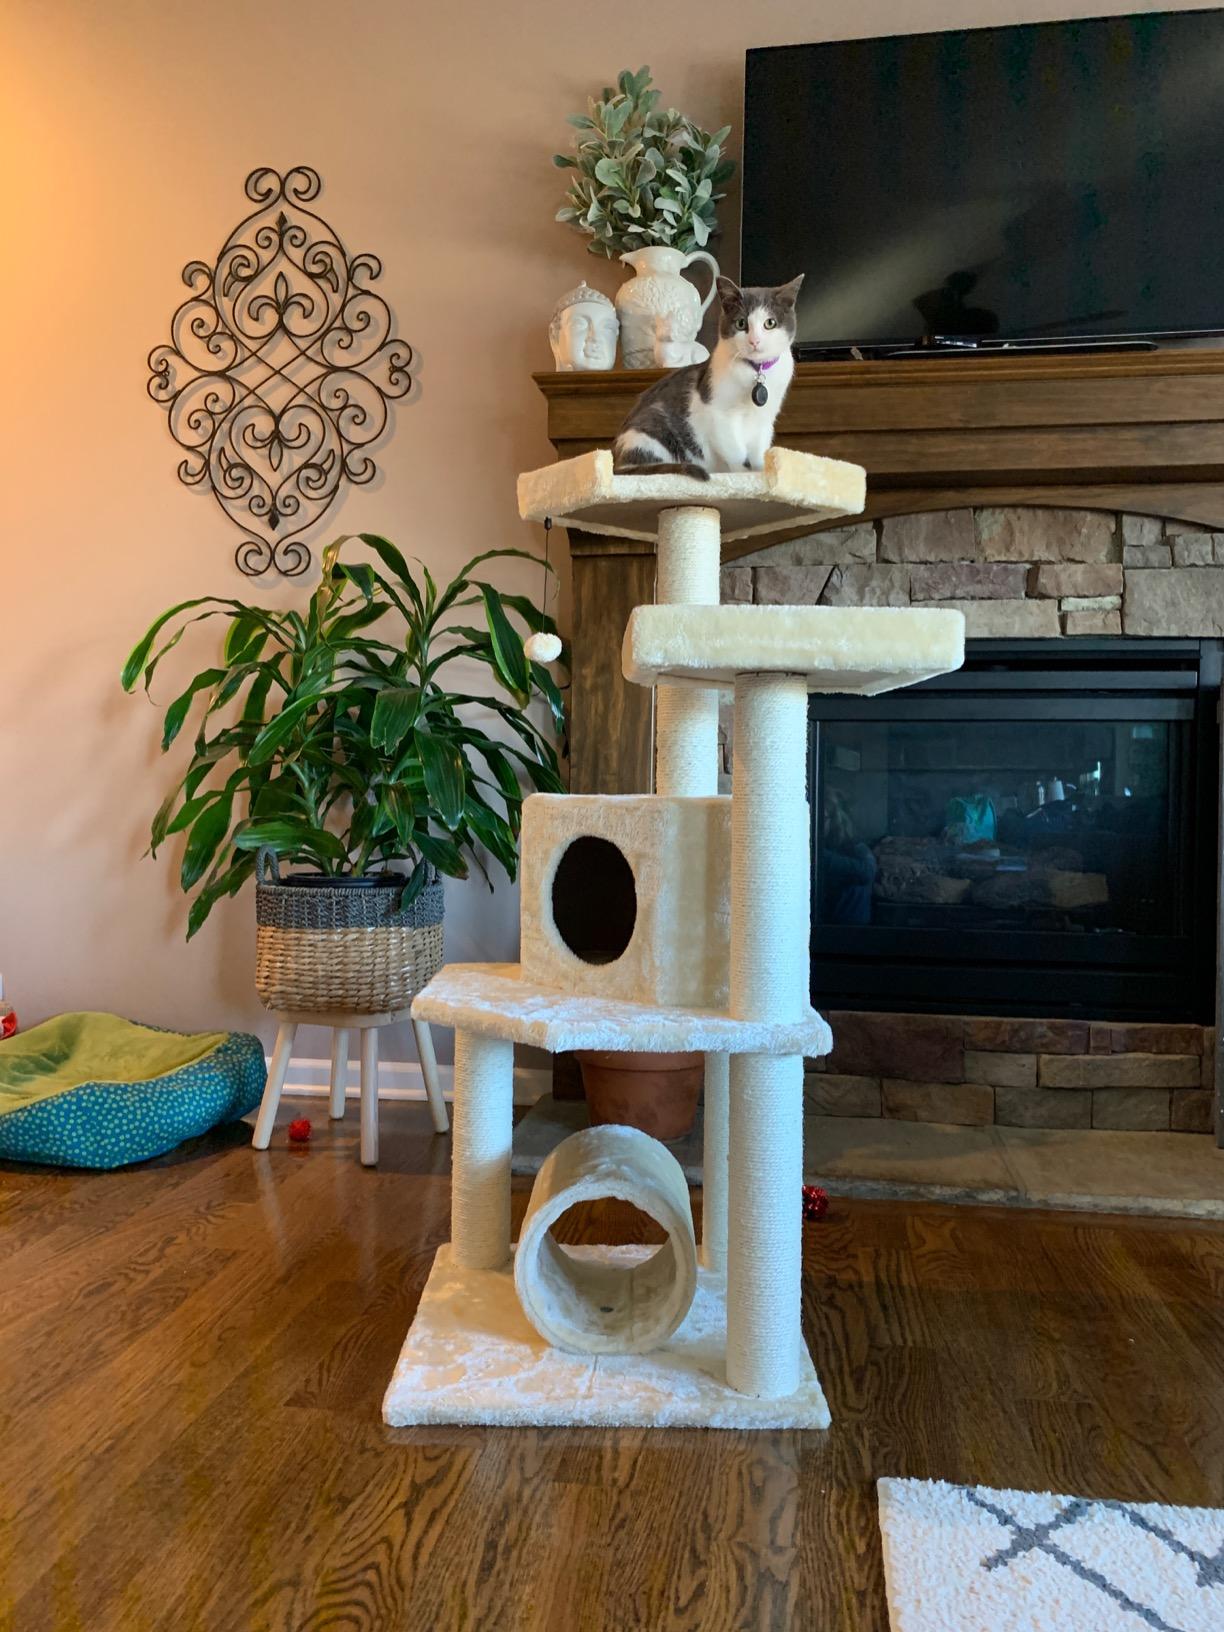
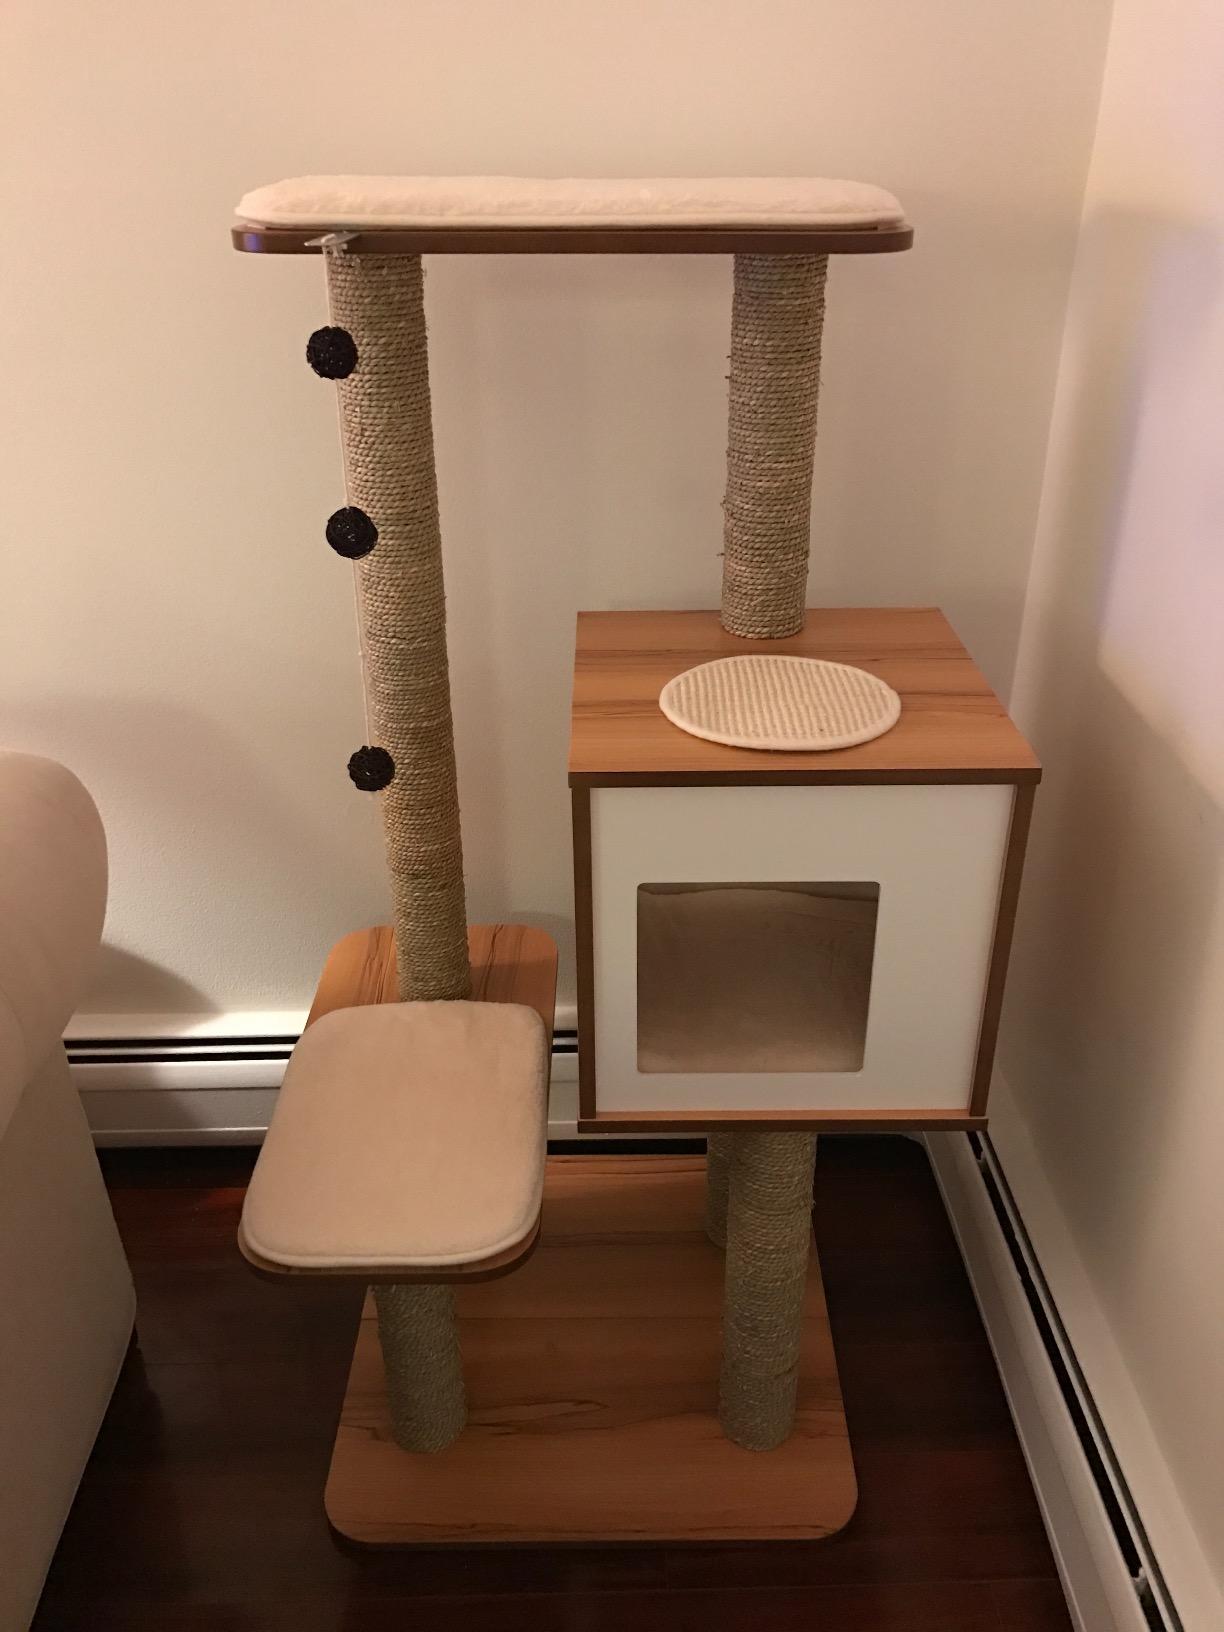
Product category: items_cat tree
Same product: no